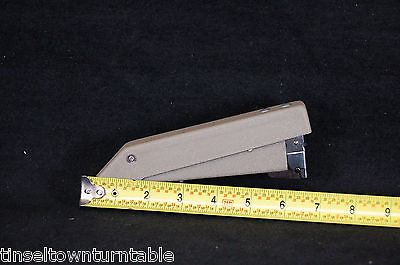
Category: stapler